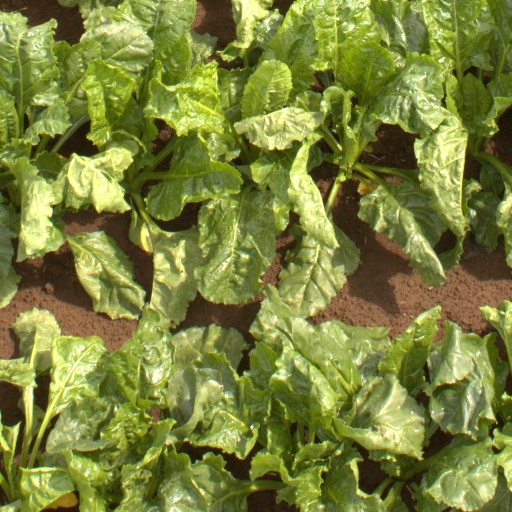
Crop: sugar beet